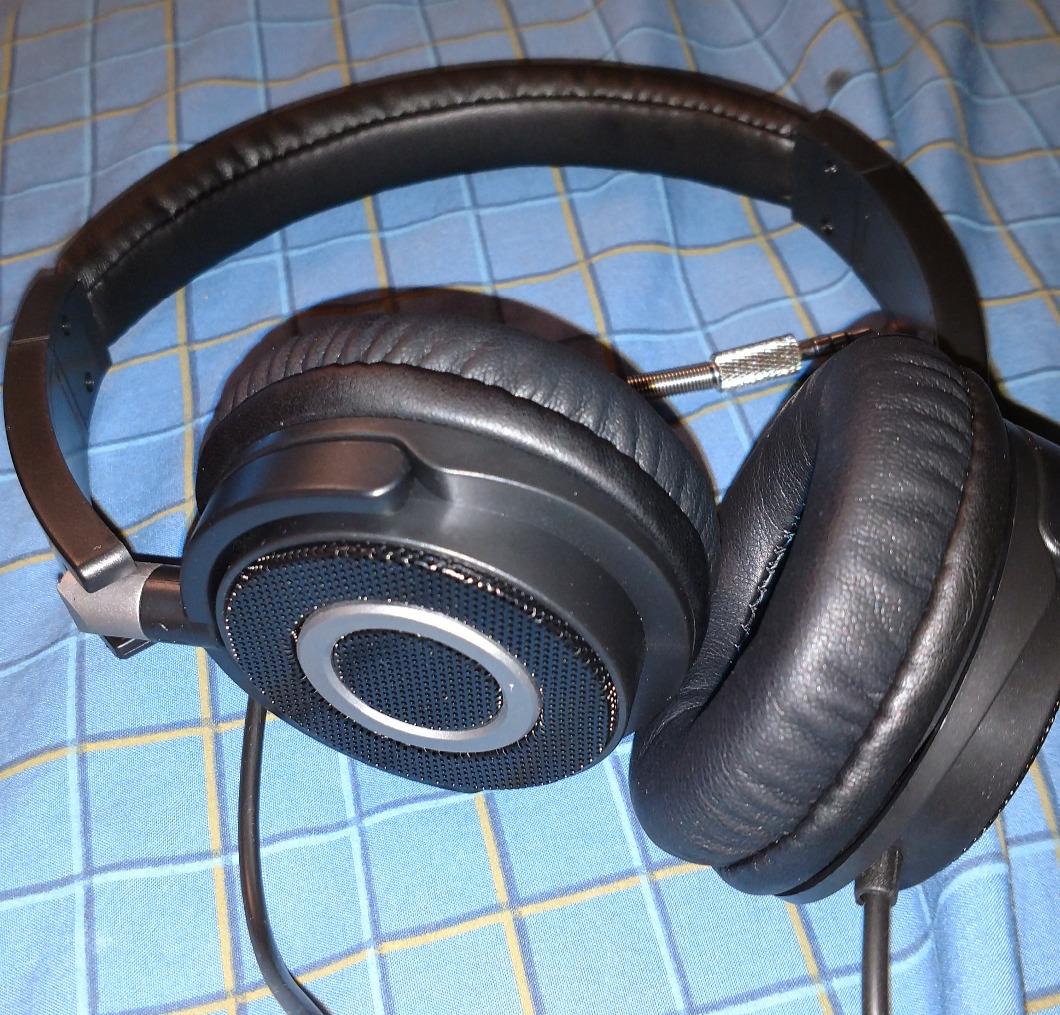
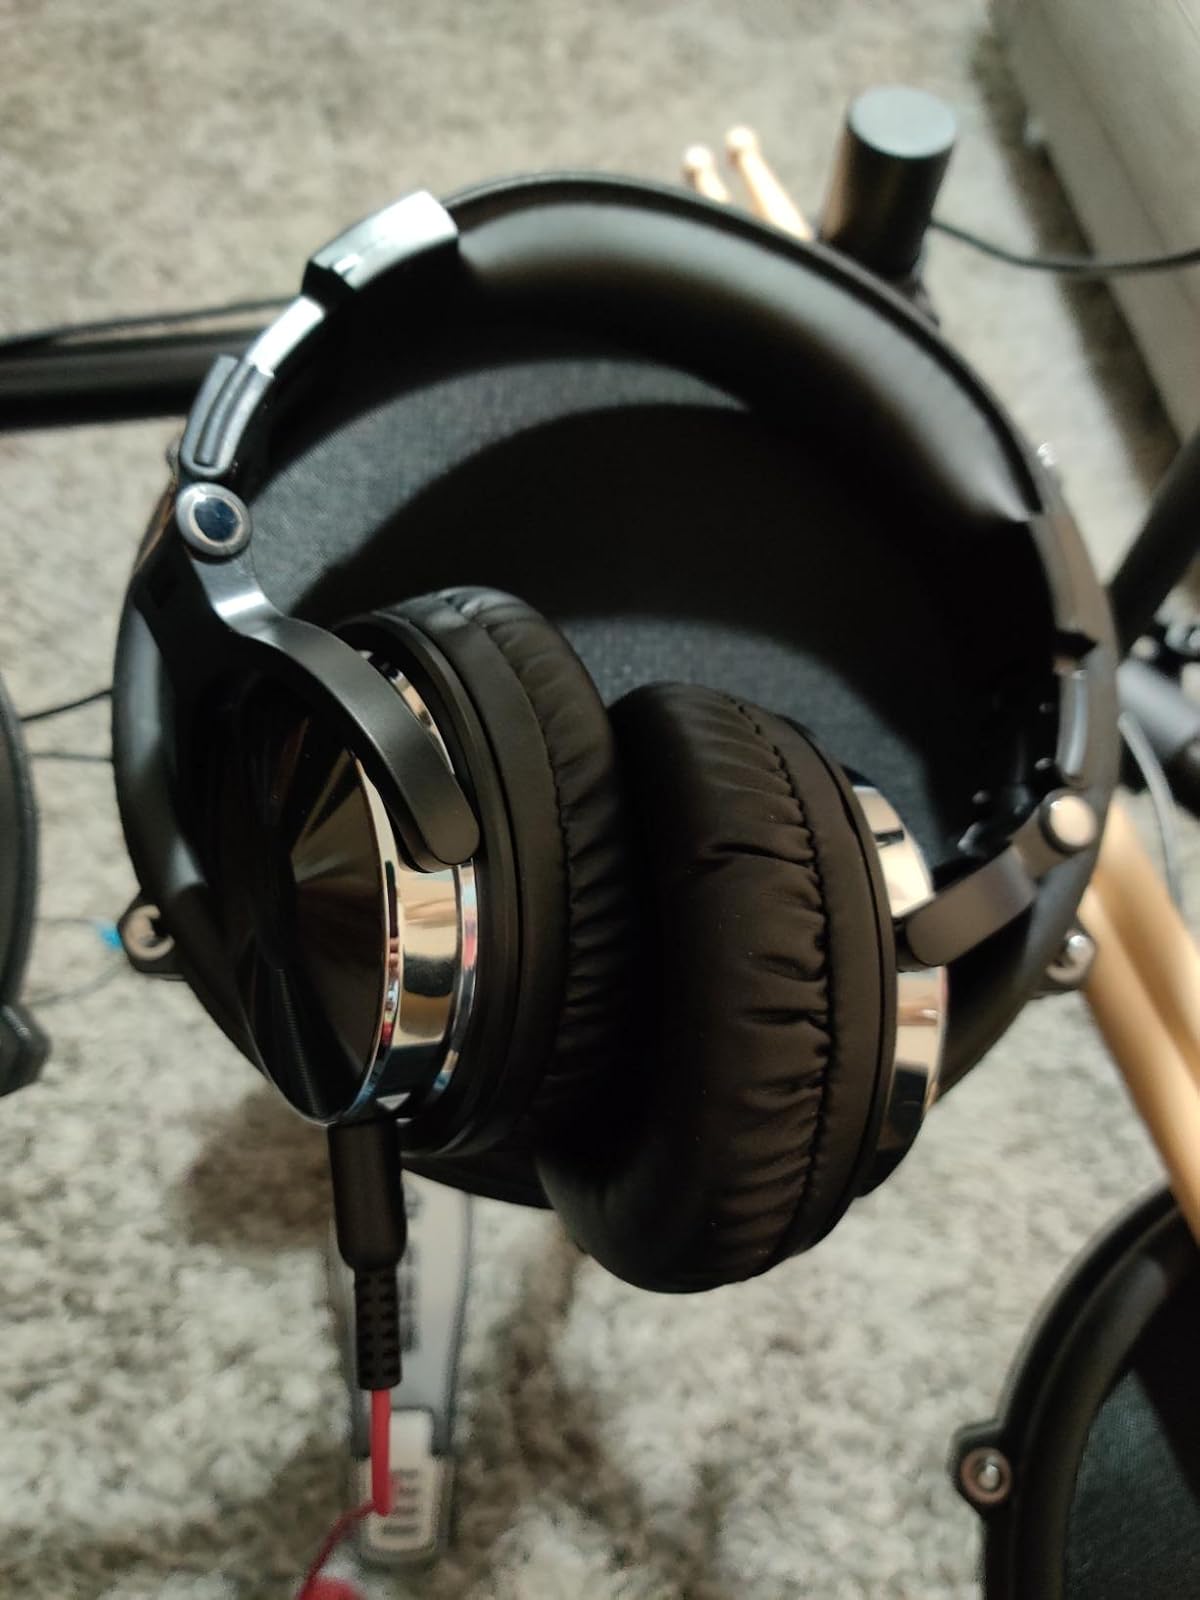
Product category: headphones
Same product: no